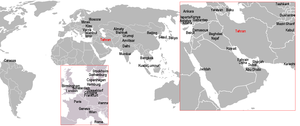
L'aéroport de Téhéran-Imam Khomeini est un aéroport international situé à 30 kilomètres au sud de Téhéran, Iran. Il a été construit afin de soulager l'aéroport international Mehrabad, à l'ouest de la ville et aujourd'hui à l'intérieur des limites de la ville, mais toujours en service. Lors du lancement du projet l'aéroport devait s'appeler Ahmadabad, mais après la révolution iranienne islamique de 1979 il a été baptisé du nom de son leader, l'ayatollah Khomeini.